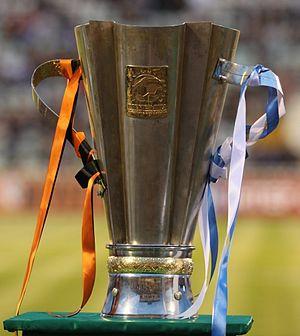
La Supercoupe d'Ukraine de football est une compétition de football créée en 2004. Se déroulant en un match unique, elle oppose le champion d'Ukraine au vainqueur de la Coupe d'Ukraine de football.
La rivalité entre le Dynamo Kiev et le Chakhtar Donetsk, se réfère à l'antagonisme entre deux des principaux clubs de football d'Ukraine, le Dynamo Kiev créé en 1927 et le Chakhtar Donetsk créé en 1936. Le Dynamo évolue au stade Stade olympique de Kiev et le Chakhtar à la Donbass Arena.